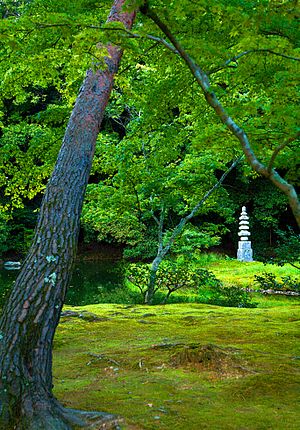
Kinkaku-ji / Designdetaljer / Haveindretning
Hvide Slange-pagodaen i Kinkaku-ji
Kinkaku-ji, officielt navngivet Rokuon-ji er et Zen-buddhistisk tempel i Kyoto i Japan. Det er en af de mest populære bygninger i Japan, der tiltrækker et stort antal besøgende årligt. Det er udpeget som et nationalt særligt historisk sted og et nationalt særligt landskab, og det er en af 17 steder, der udgør de historiske monumenter i oldtidens Kyoto, som er på UNESCOs verdensarvsliste.